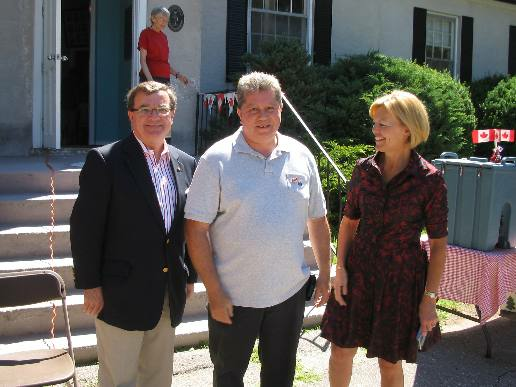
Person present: Yes